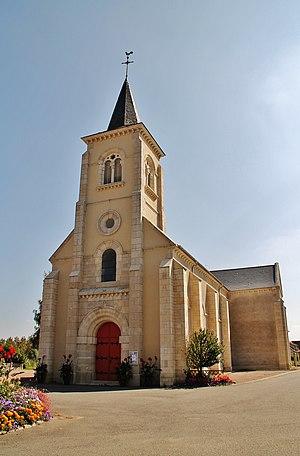
église St Martin